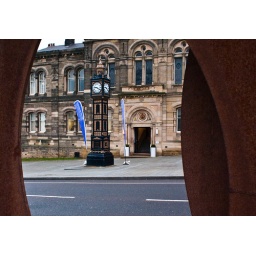
As seen through the rusty rings over the road